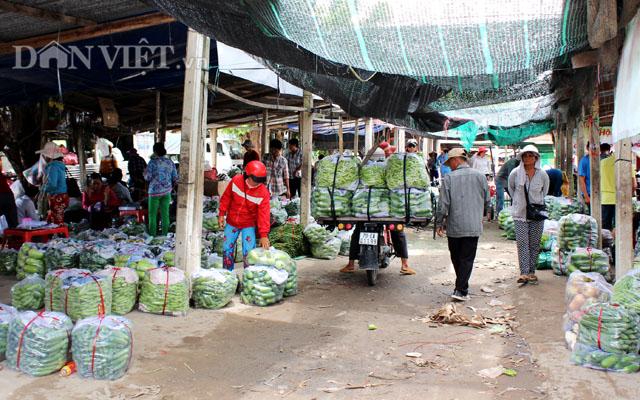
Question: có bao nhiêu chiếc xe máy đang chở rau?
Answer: có một chiếc xe máy đang chở rau